Old Stanley Police Station

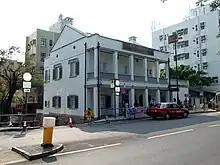
Old Stanley Police Station

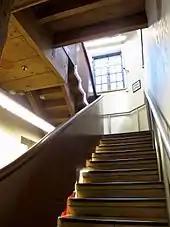
Old Stanley Police interior stairs

The Old Stanley Police Station was a police station constructed in 1859 in Stanley, Hong Kong Island. It is now the oldest remaining police station building in Hong Kong, and was declared a monument on 15 January 1984.